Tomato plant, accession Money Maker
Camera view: bottom (45 deg); turntable rotation: 330 degrees
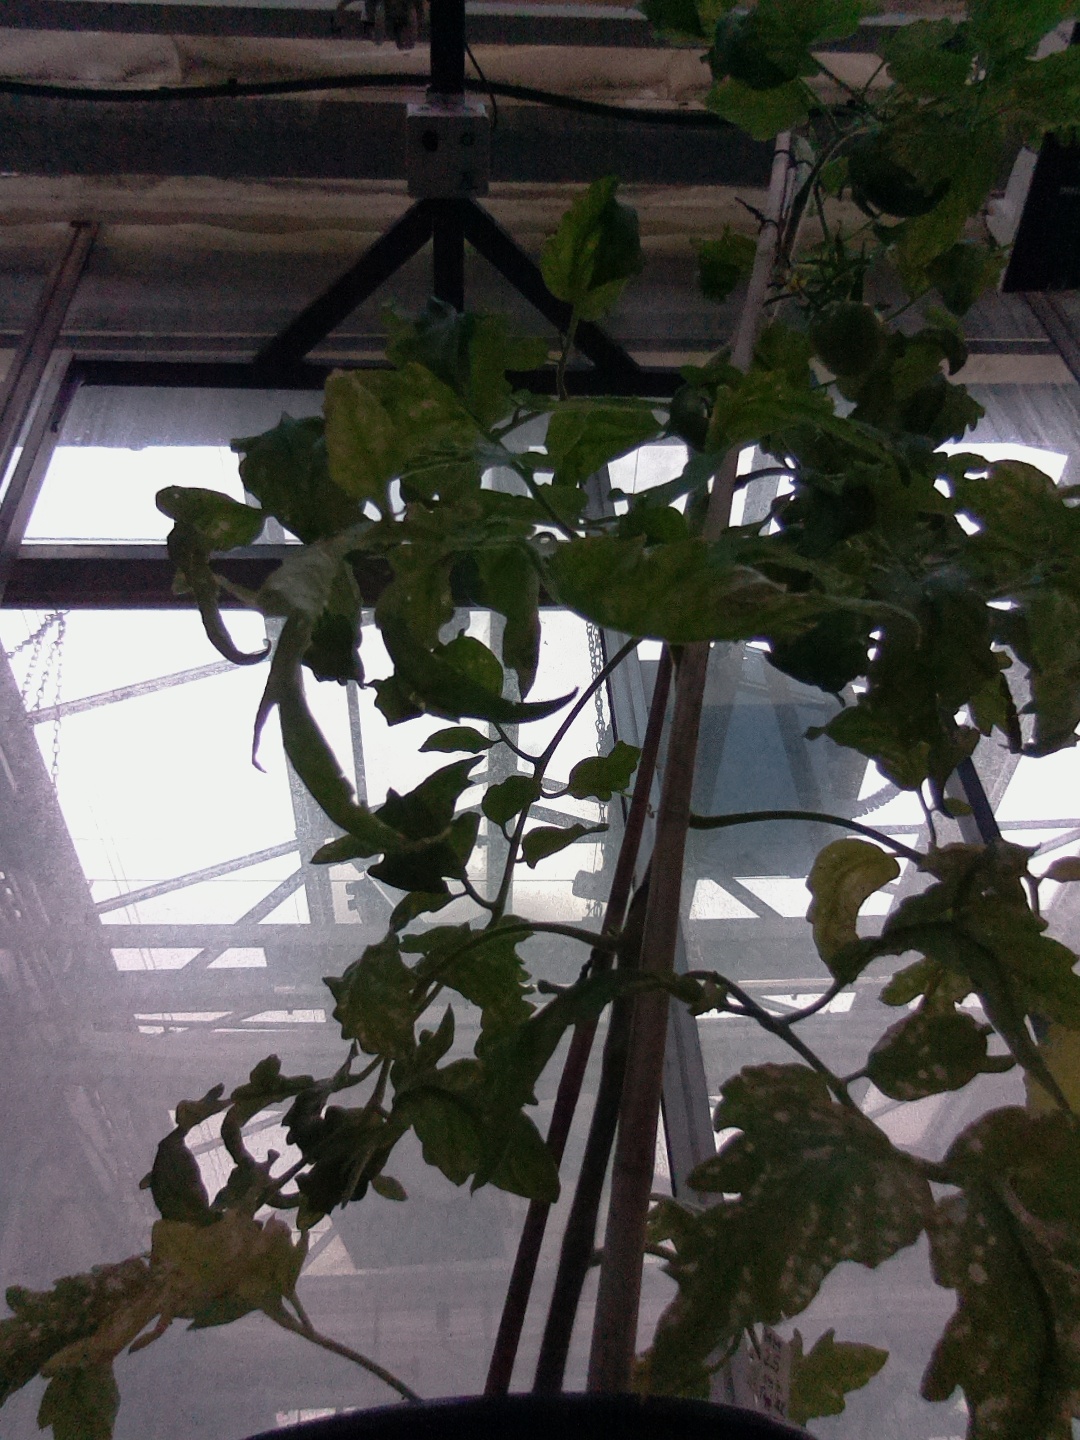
BBCH growth stage 75: 50%-60% of final fruit size